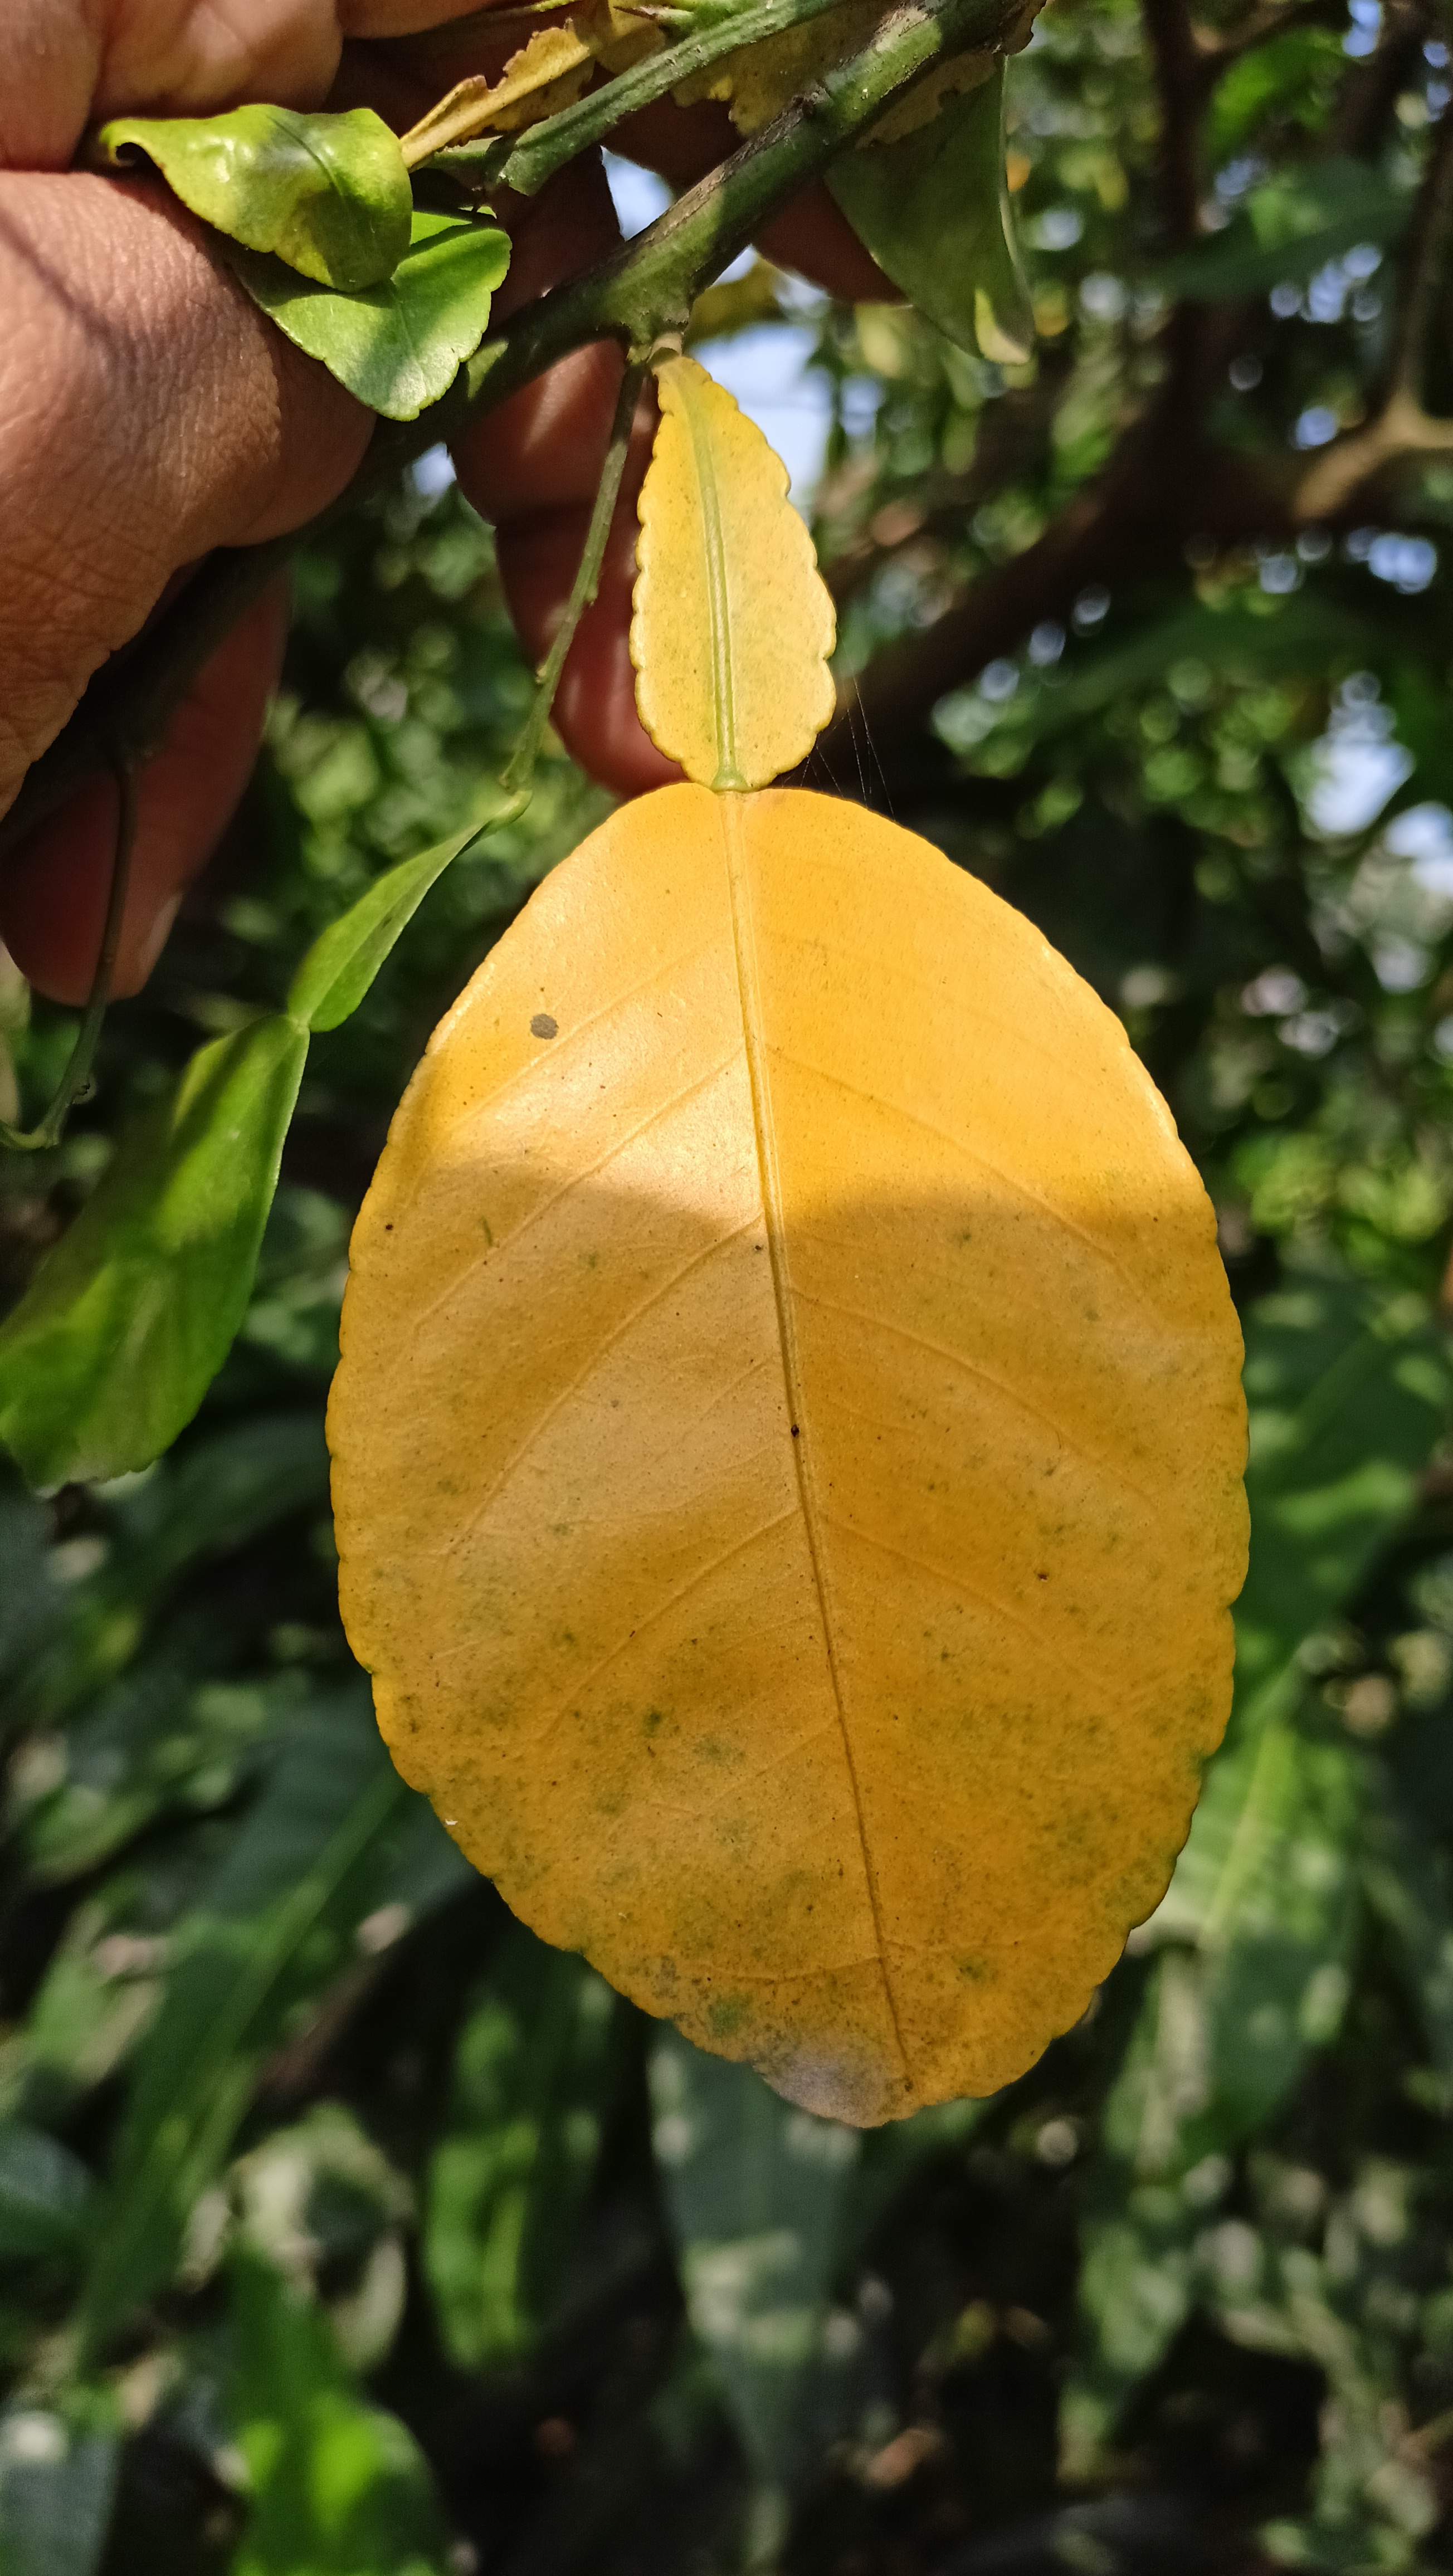
Mandarin leaf variety: Nagpuri